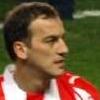
Age: 34